115th Airlift Squadron

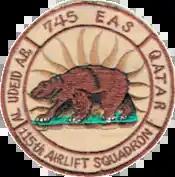
115th Airlift Squadron and 745th Expeditionary Airlift Squadron, Al Udeid AB, Qatar (Home Station: Channel Islands AGS, Oxnard, California, 2005)

The 146th is one of only four C-130 Air Guard and AF Reserve units whose contribution to the nation's aerial fire fighting capability includes equipment and techniques for efficient, effective suppression of large wildland fires from the air. Since 1974, using the Modular Airborne Fire Fighting System (MAFFS) units supplied by the U.S. Forest Service and mounted in four C-130s, the wing's aerial fire fighting crews have been credited with saving many lives and countless millions of dollars worth of structures, forests, and brush land in California, and many other States and countries as well, taking part in over 5,000 aerial firefighting missions in California and across the Western United States saving valuable property, natural resources, and lives. The fire seasons of 1993 and 1994 were the worst on record. The Malibu fires of 1993 literally burned to the edge of the 146th AW's base. But it was in 1994, with over 55,000 wildfires raging throughout the western States, that the 146th, along with three other MAFFS-equipped guard and reserve units flew nearly 2,000 missions, dropping fifty-one million pounds of fire retardant.